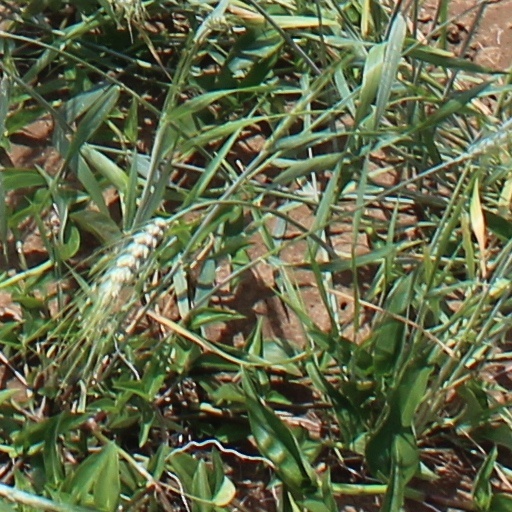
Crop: wheat